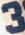
Number: 3